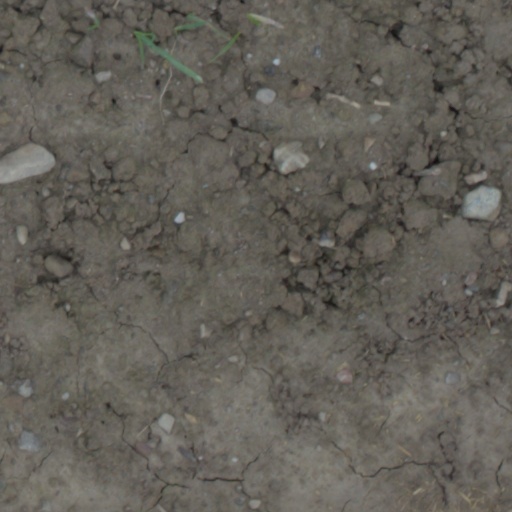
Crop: wheat